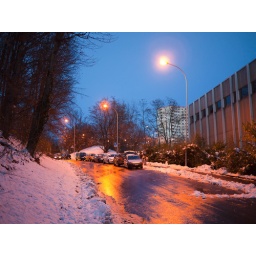
Rich colors are offered by a cold blue sky and warm fluorescent street lights during winter